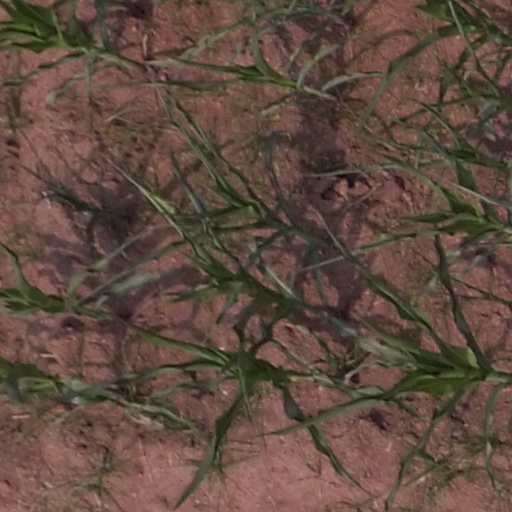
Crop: maize; corn